Eurasian economic integration

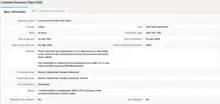
Regional Trade Agreements Database of the World Trade Organization.

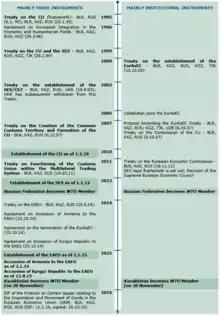
Timeline of EAEU Integration from the World Trade Organization report.

On 24 September 1993, at a meeting of the Commonwealth of Independent States (CIS) Council of Heads of State in Moscow, Azerbaijan, Armenia, Belarus, Kazakhstan, Kyrgyzstan, Moldova, Russia, Tajikistan, Uzbekistan signed the Treaty on the creation of an Economic Union which reinforces by an international agreement the intention to create an economic union through the step-by-step creation of a free trade area, a customs union and conditions for the free movement of goods, services, capital and labor. All these countries have ratified the Treaty and it entered into force on January 14, 1994. Turkmenistan and Georgia joined in 1994 and ratified the Treaty, but Georgia withdrew in 2009. A number of other documents and agreements were adopted for the development of the economic union. For example, on 21 October 1994, an Agreement on the creation of a Payment Union of States was signed and the Main directions of integration development and a perspective plan for integration development were adopted.